De Soto, Wisconsin

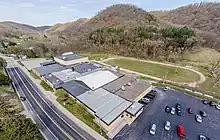
De Soto high school / middle school

The De Soto Area Schools serves De Soto, Wisconsin. De Soto Area schools consists of De Soto High/Middle School in De Soto, Wisconsin, Prairie View Elementary School and Stoddard Elementary School.